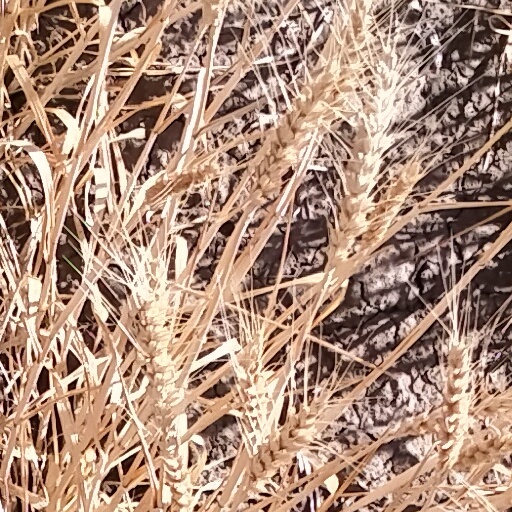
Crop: wheat